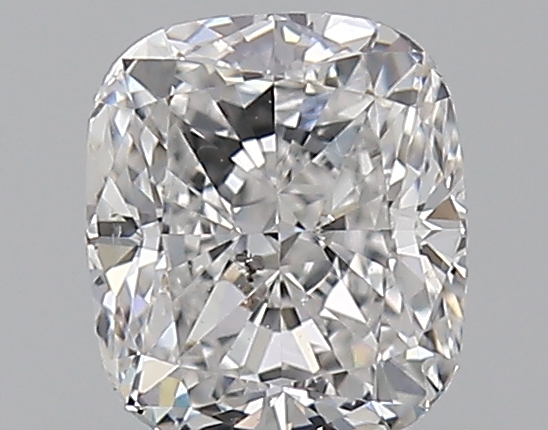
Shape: cushion
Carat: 0.7
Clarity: SI2
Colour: D
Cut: EX
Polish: EX
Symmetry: EX
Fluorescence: N
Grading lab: GIA
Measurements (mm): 5.35 x 4.68 x 3.27